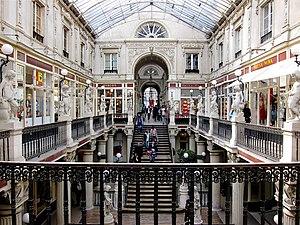
Le passage Pommeraye à Nantes.
Cet article recense les monuments historiques de Nantes, en France.